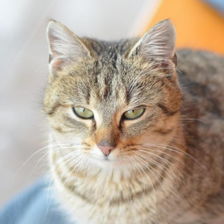
Label: animals